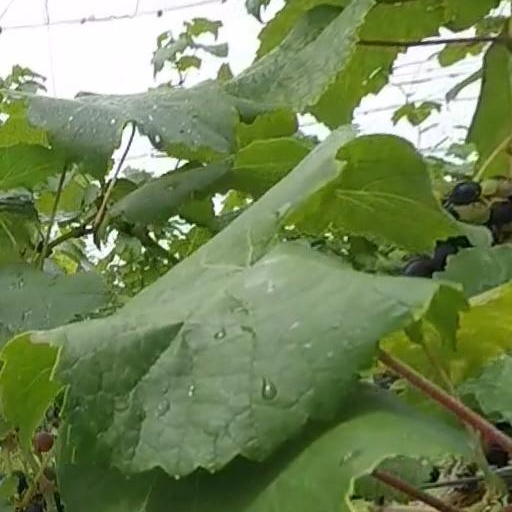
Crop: grape